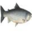
Label: trout